KF Tërbuni Pukë

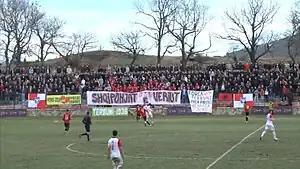
Ismail Xhemali Stadium during the 2014–15 season

The club's home ground is the multi-use Ismail Xhemali Stadium, which is located in Pukë, Albania and has a seated capacity of 3,750 people.